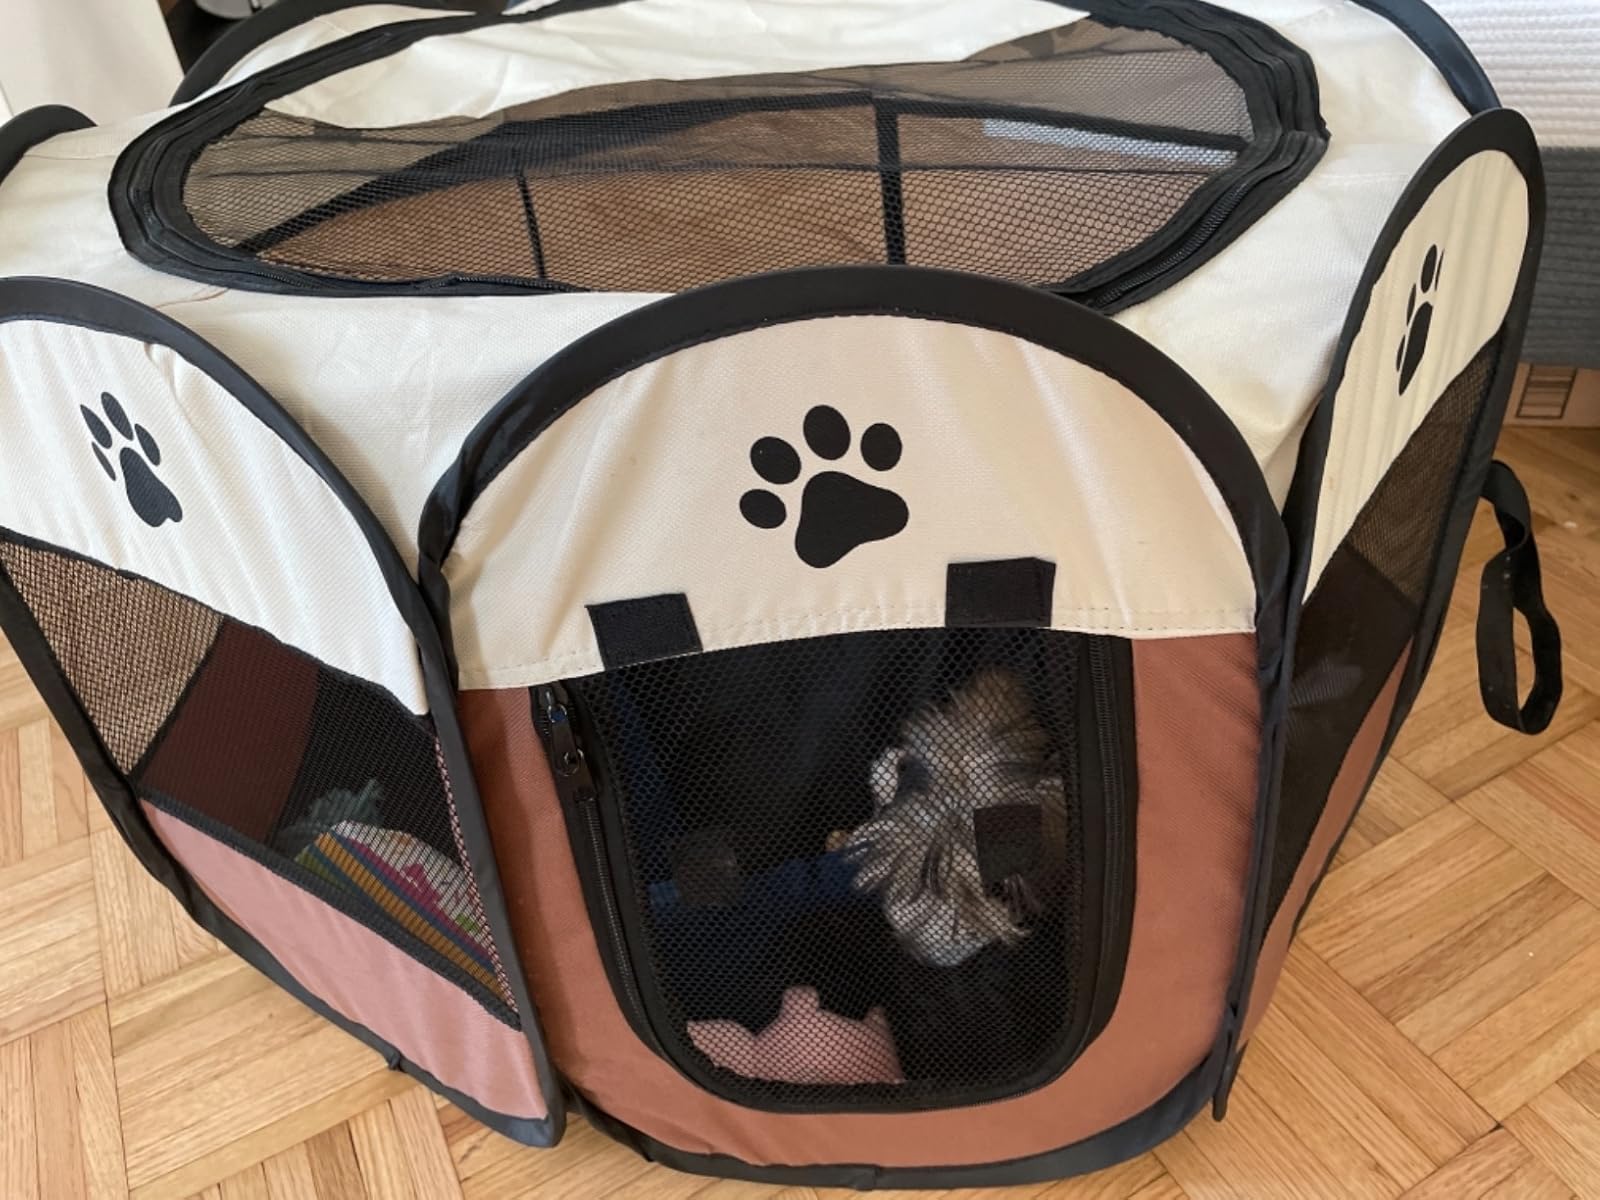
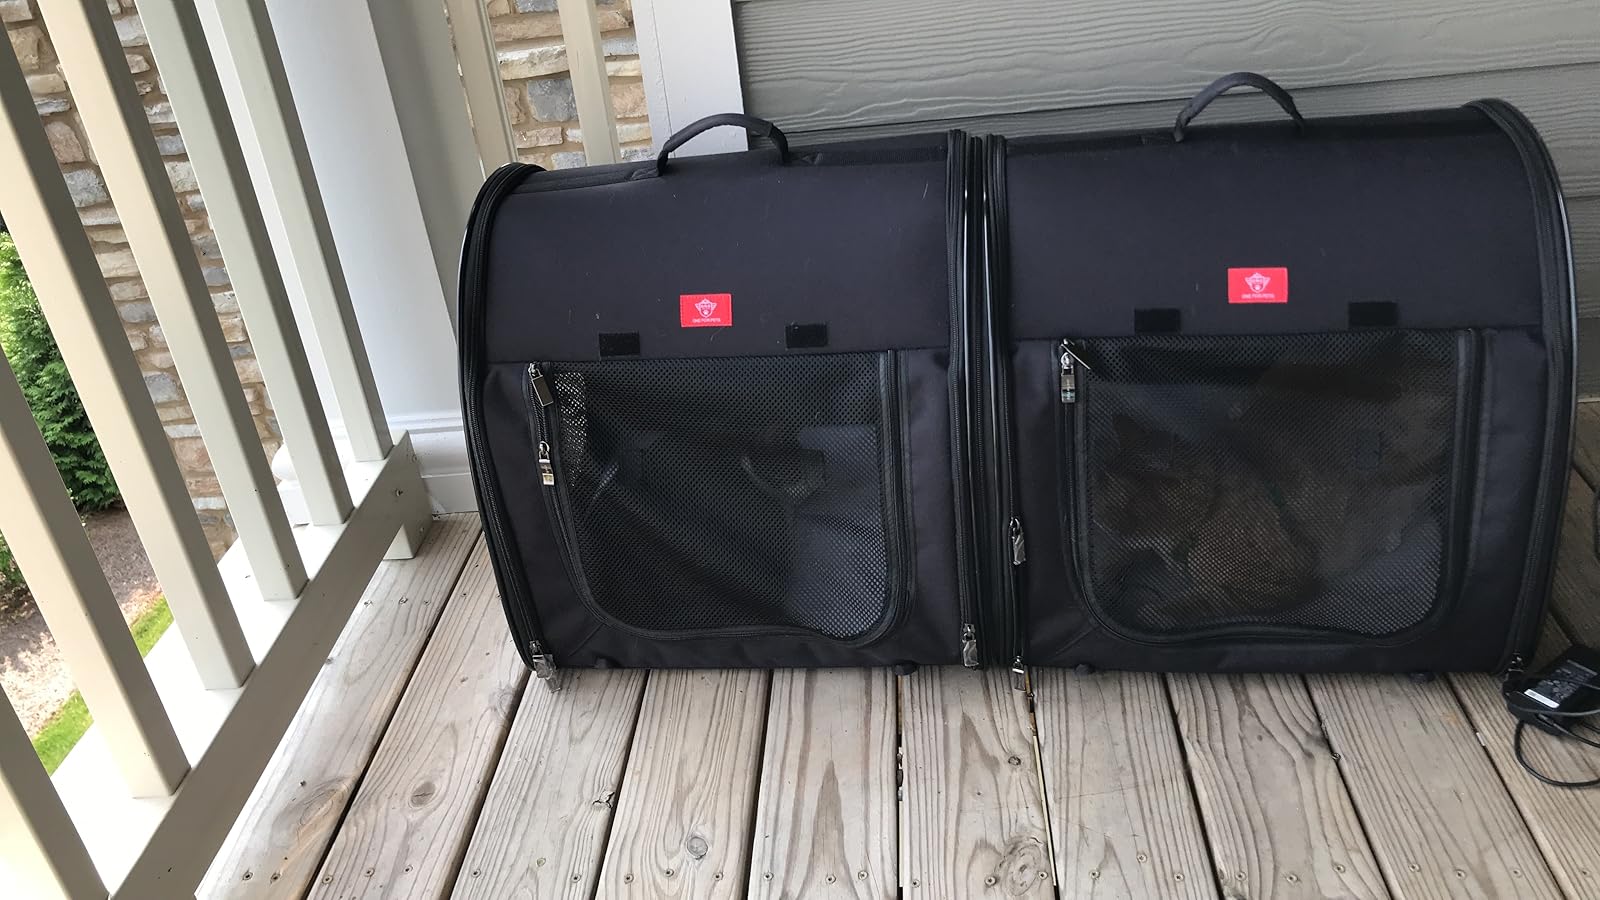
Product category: items_kennel
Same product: no